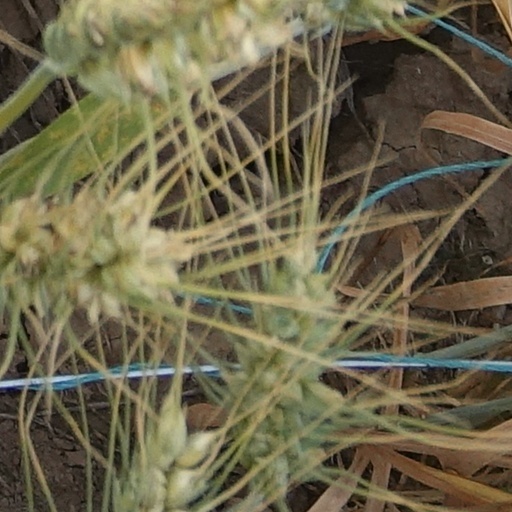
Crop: wheat